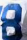
Number: 8